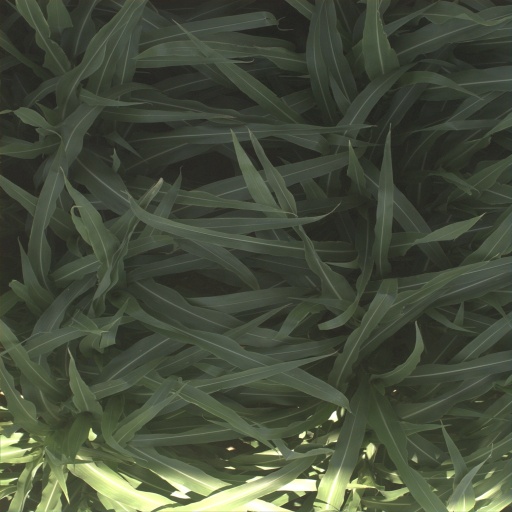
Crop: sorghum